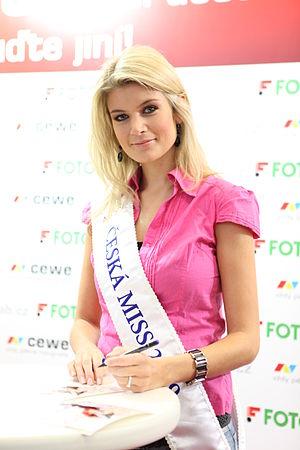
Miss Univers 2009, est la 58ᵉ édition du concours Miss Univers, qui a lieu le 23 août 2009 à Atlantis Paradise Island, aux Bahamas. La cérémonie a été animé par l'actrice Claudia Jordan et l'animateur de radio américain Billy Bush, qui avait déjà présenté l'élection en 2003, 2004 et 2005.